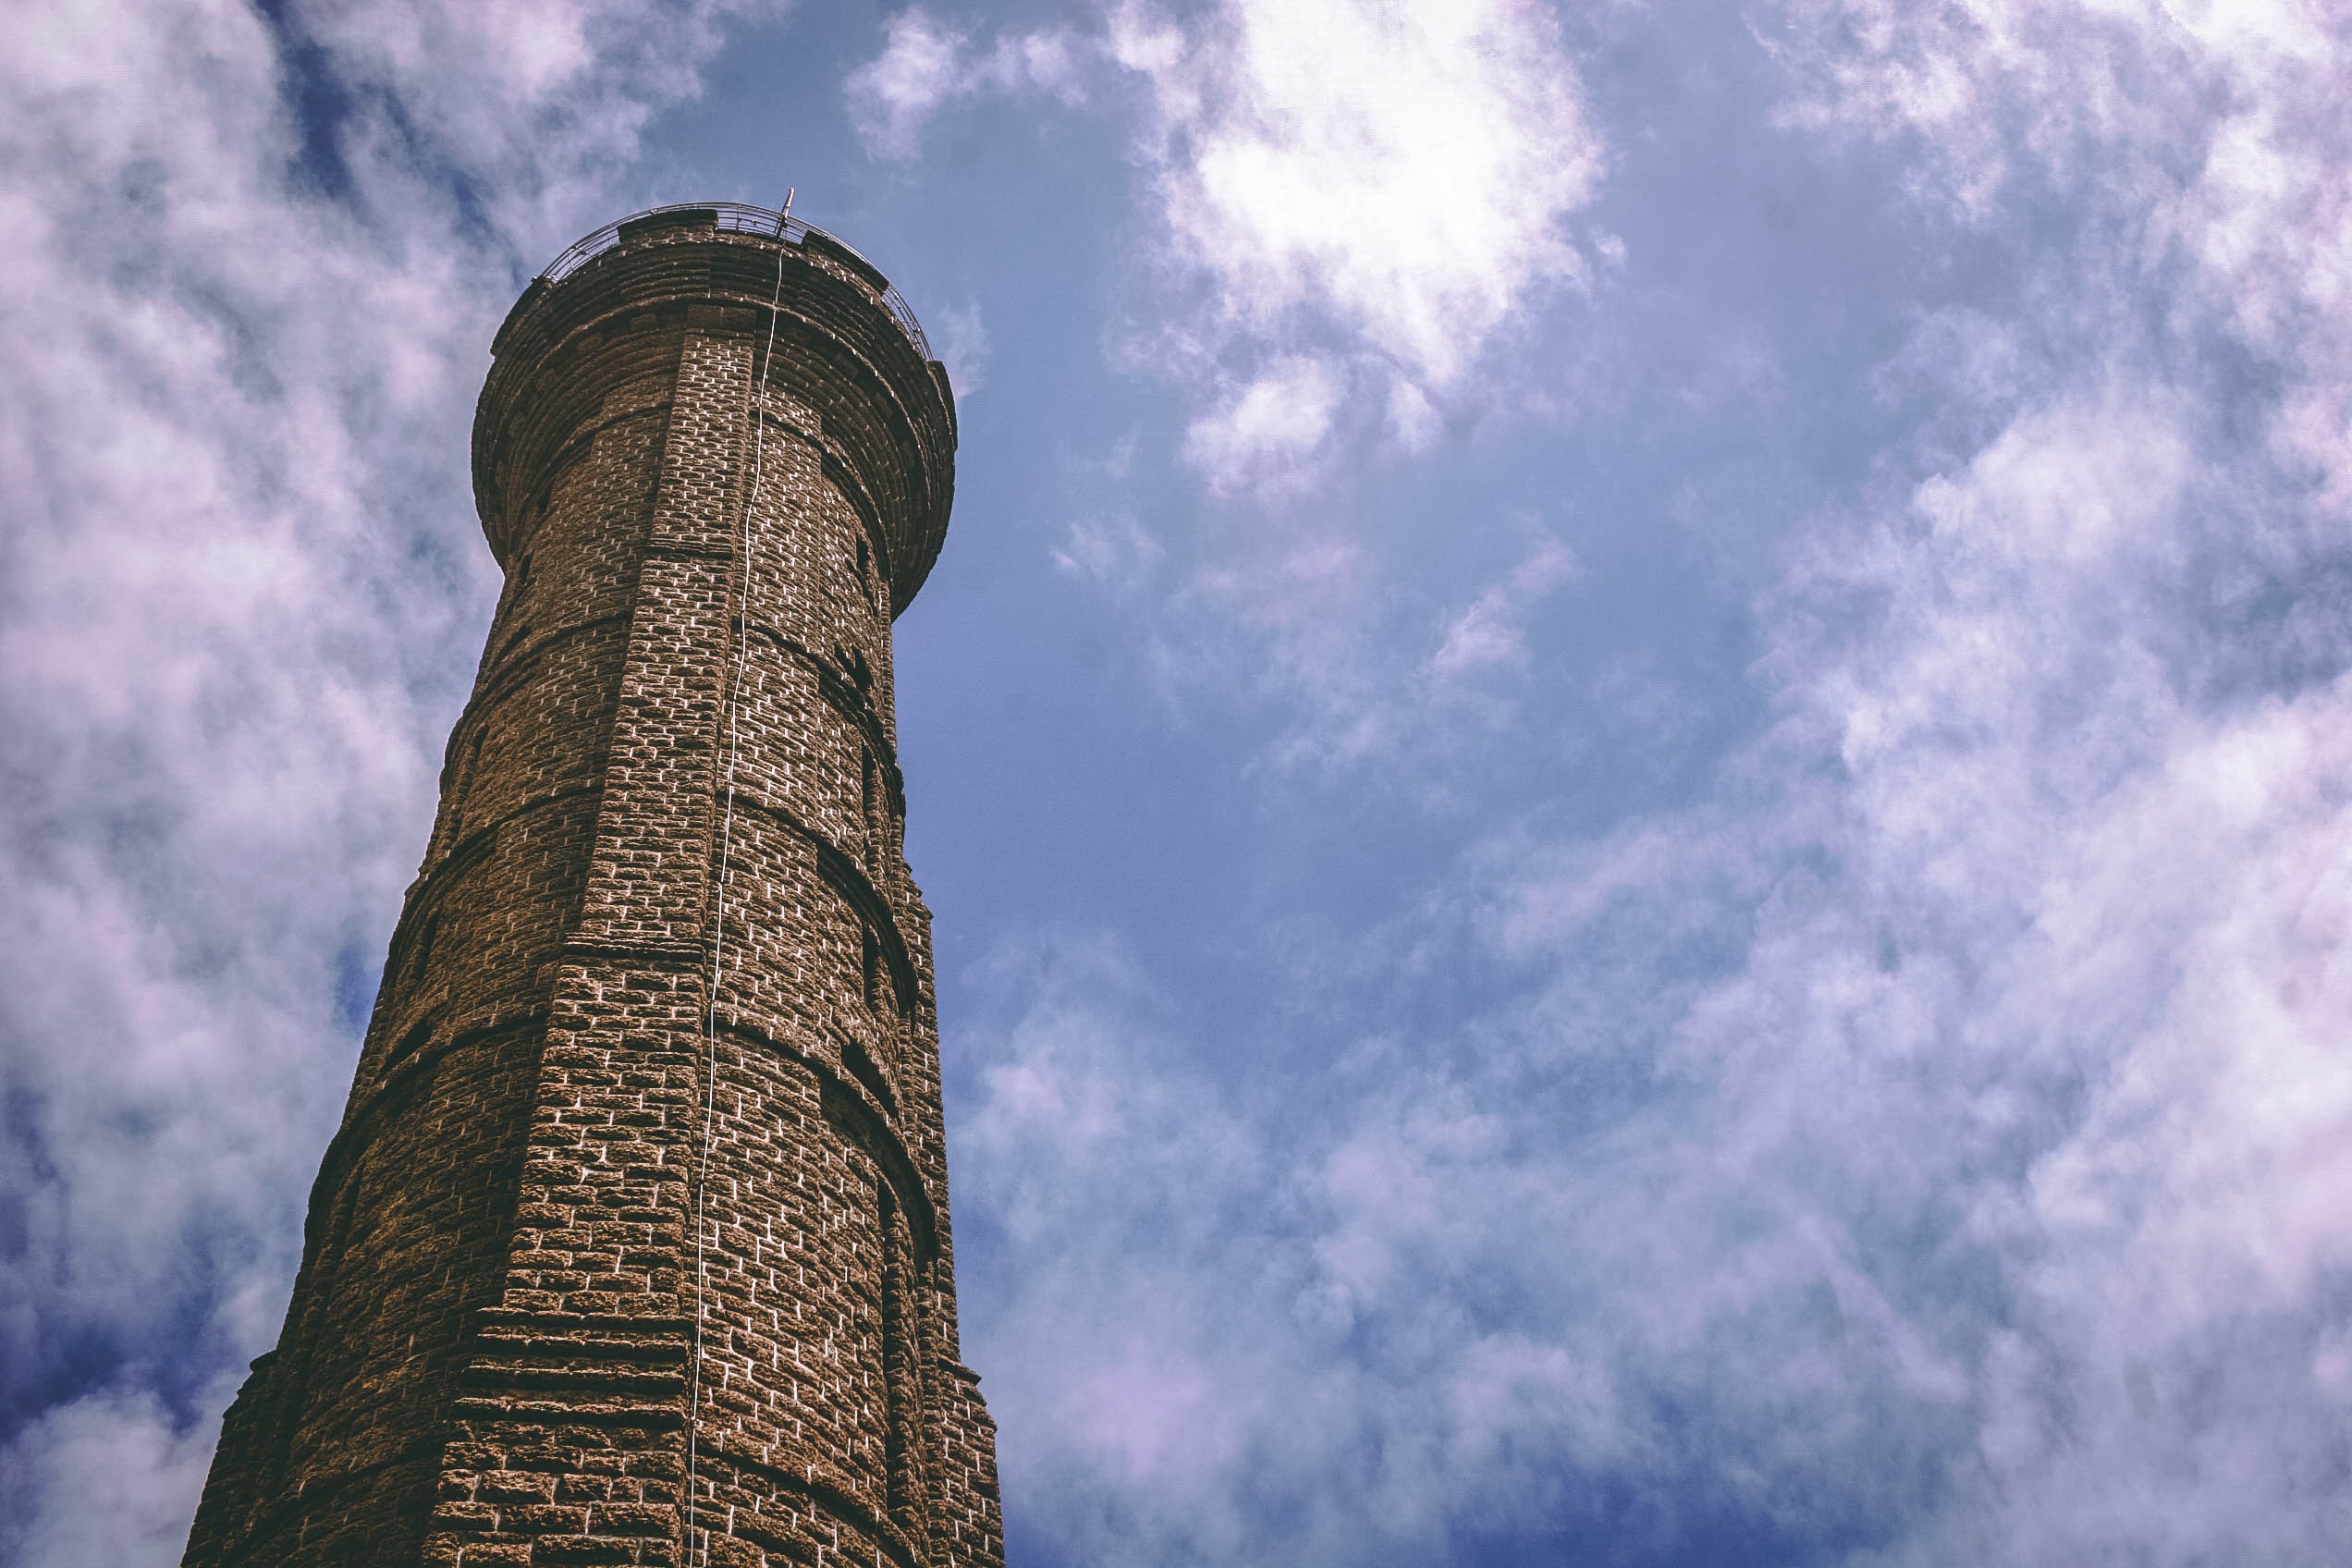
sky, landmark, tower, cloud, architecture, rock, tree, monument, shot tower, historic site, building, national historic landmark, tourist attraction